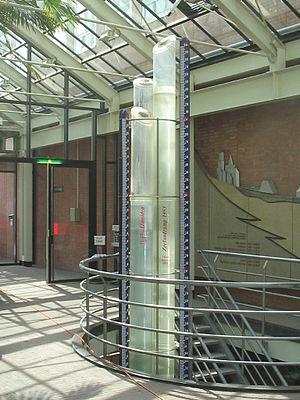
Le niveau normal d'Amsterdam est le niveau de référence 0 de la mer mesuré à Amsterdam. Il sert de niveau de référence de l'altitude pour l'ensemble des Pays-Bas, pays pour bonne part situé sous le niveau de la mer, et régulièrement confronté à des crues fluviales et des inondations maritimes.